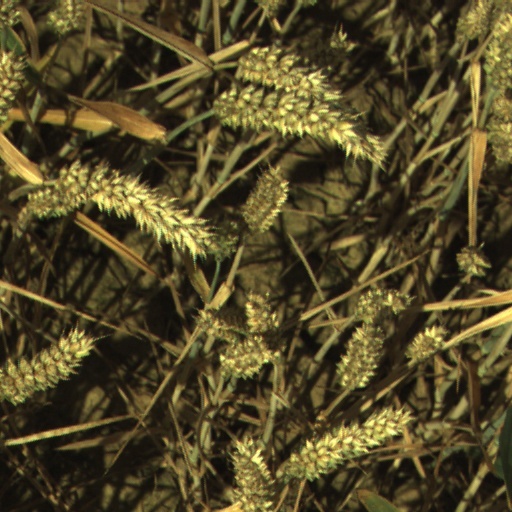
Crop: wheat